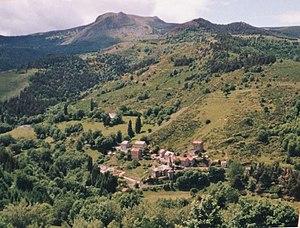
Village de La Rochette (Ardèche) dans les années 1980.